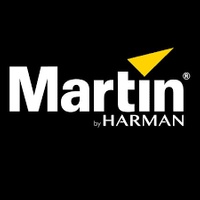
Martin 91610123
Set of 10 VDO Sceptron Sliding Brackets
Brand: Martin
Category: Arts & Entertainment > Hobbies & Creative Arts > Musical Instrument & Orchestra Accessories > Woodwind Instrument Accessories > Harmonica Accessories > Harmonica Holders